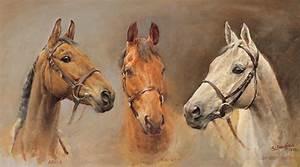
horse